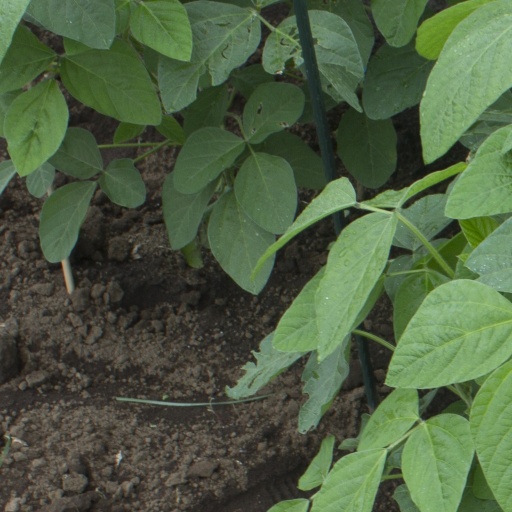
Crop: soybean